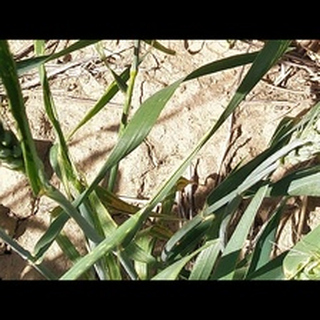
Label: healthy_wheat